Rabbit Without Ears 2

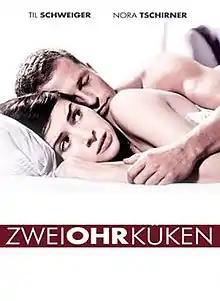
Theatrical release poster

Rabbit Without Ears 2 (German title: Zweiohrküken, "Two-Eared Chick") is a 2009 German romantic comedy film, written, produced and directed by Til Schweiger. A sequel to 2007's "Rabbit Without Ears" ("Keinohrhasen"), it was co-written by Anika Decker and Schweiger, starring Schweiger and Nora Tschirner as former yellow press reporter Ludo and his girlfriend Anna.